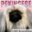
Label: dog